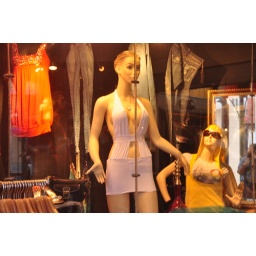
Nice dress in a window